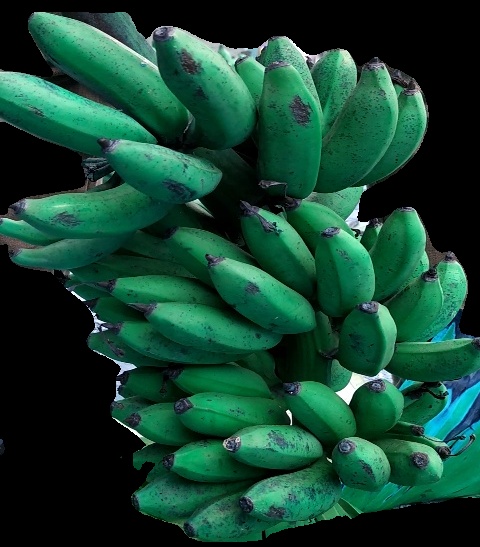
Variety: rasbale
Grade: grade3